Shin-Aomori Station

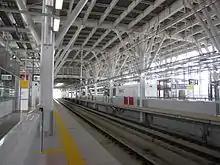
The Shinkansen platforms in November 2010

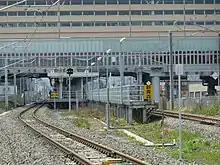
The Ōu Main Line platforms in May 2011

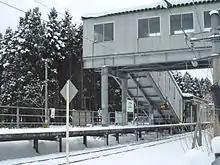
Shin-Aomori station in January 2003 before rebuilding

Shin-Aomori Station opened on 1 November 1986 as a station on the Japanese National Railways (JNR). With the privatization of JNR on 1 April 1987, it came under the operational control of JR East. Work on a new station building began in July 2007, and was completed in 2010 ahead of the opening of the Tōhoku Shinkansen extension on 4 December 2010.